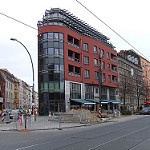
Scene: Outdoor